Scotland in the Middle Ages

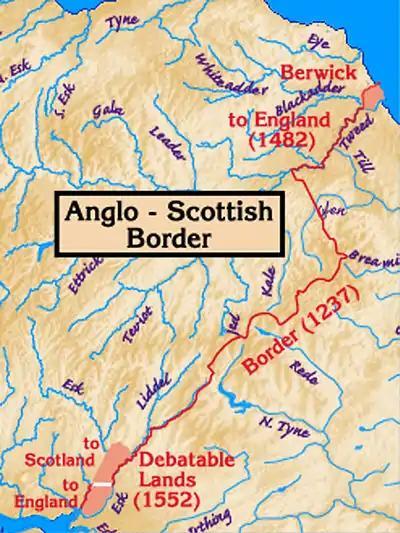
The development of the border with England

Christianity was probably introduced to what is now lowland Scotland from Roman soldiers stationed in the north of the province of Britannia. It is presumed to have survived among the Brythonic enclaves in the south of modern Scotland, but retreated as the pagan Anglo-Saxons advanced. Scotland was largely converted by Irish-Scots missions associated with figures such as St Columba from the fifth to the seventh centuries. These missions tended to found monastic institutions and collegiate churches that served large areas. Partly as a result of these factors, some scholars have identified a distinctive form of Celtic Christianity, in which abbots were more significant than bishops, attitudes to clerical celibacy were more relaxed and there was some significant differences in practice with Roman Christianity, particularly the form of tonsure and the method of calculating Easter, although most of these issues had been resolved by the mid-seventh century. After the reconversion of Scandinavian Scotland from the tenth century, Christianity under papal authority was the dominant religion of the kingdom.